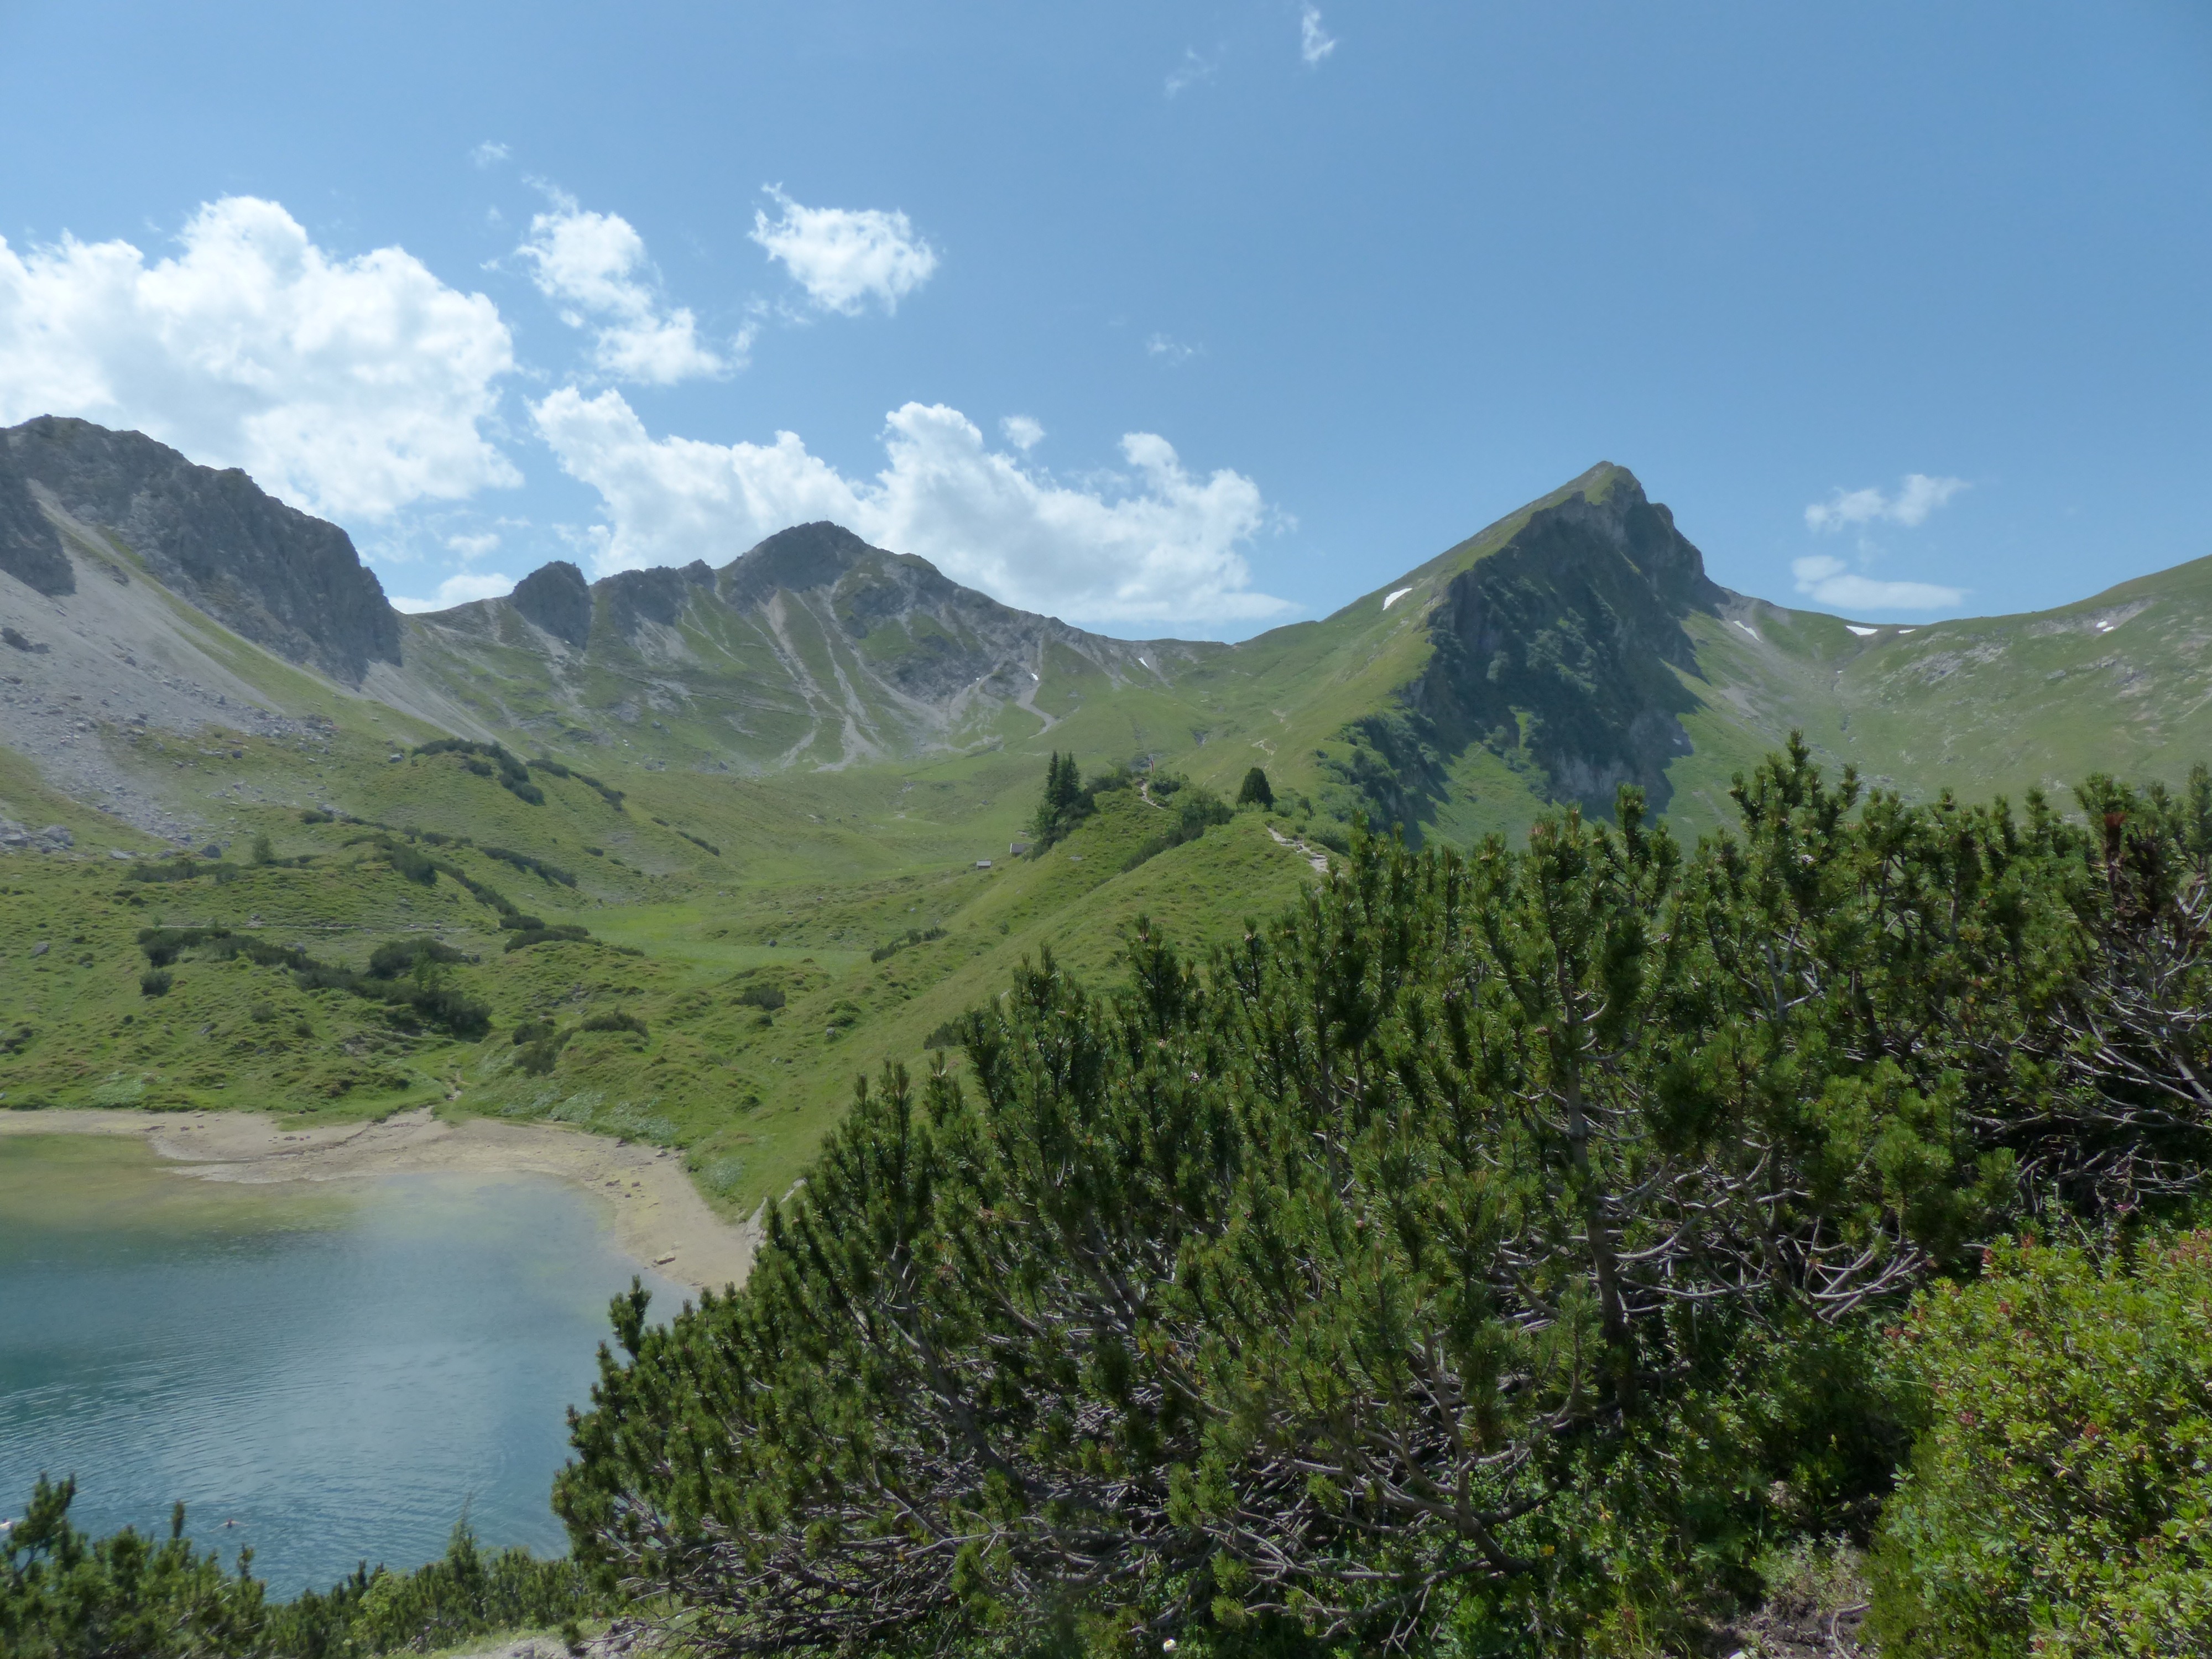
landscape, water, nature, wilderness, walking, mountain, hiking, trail, meadow, hill, lake, valley, mountain range, pool, clear, hike, alpine, reservoir, highland, national park, ridge, austria, mountains, alps, grassland, plateau, bergsee, fell, loch, ecosystem, more, tyrol, crystal clear, landform, tarn, excursion day, little lake, alpine lake, mountain pass, hiking day, allg u alps, mountain hike, geographical feature, mountainous landforms, vilsalpseeberge, saalfeld h henweg, stone kar tip, red lace